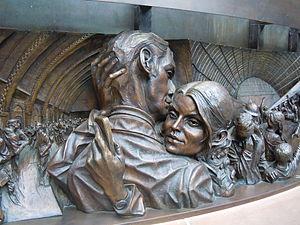
The meeting place - Paul-Day- gare St-Pancras - Londres - Détail du bas-relief
Le phubbing, mot-valise anglais formé à partir de phone et de snubbing et qui peut se traduire par « télésnober », est l'acte d'ignorer des personnes physiquement présentes en consultant son téléphone plutôt que de communiquer avec elles. Celui qui se comporte de la sorte est appelé un phubber.